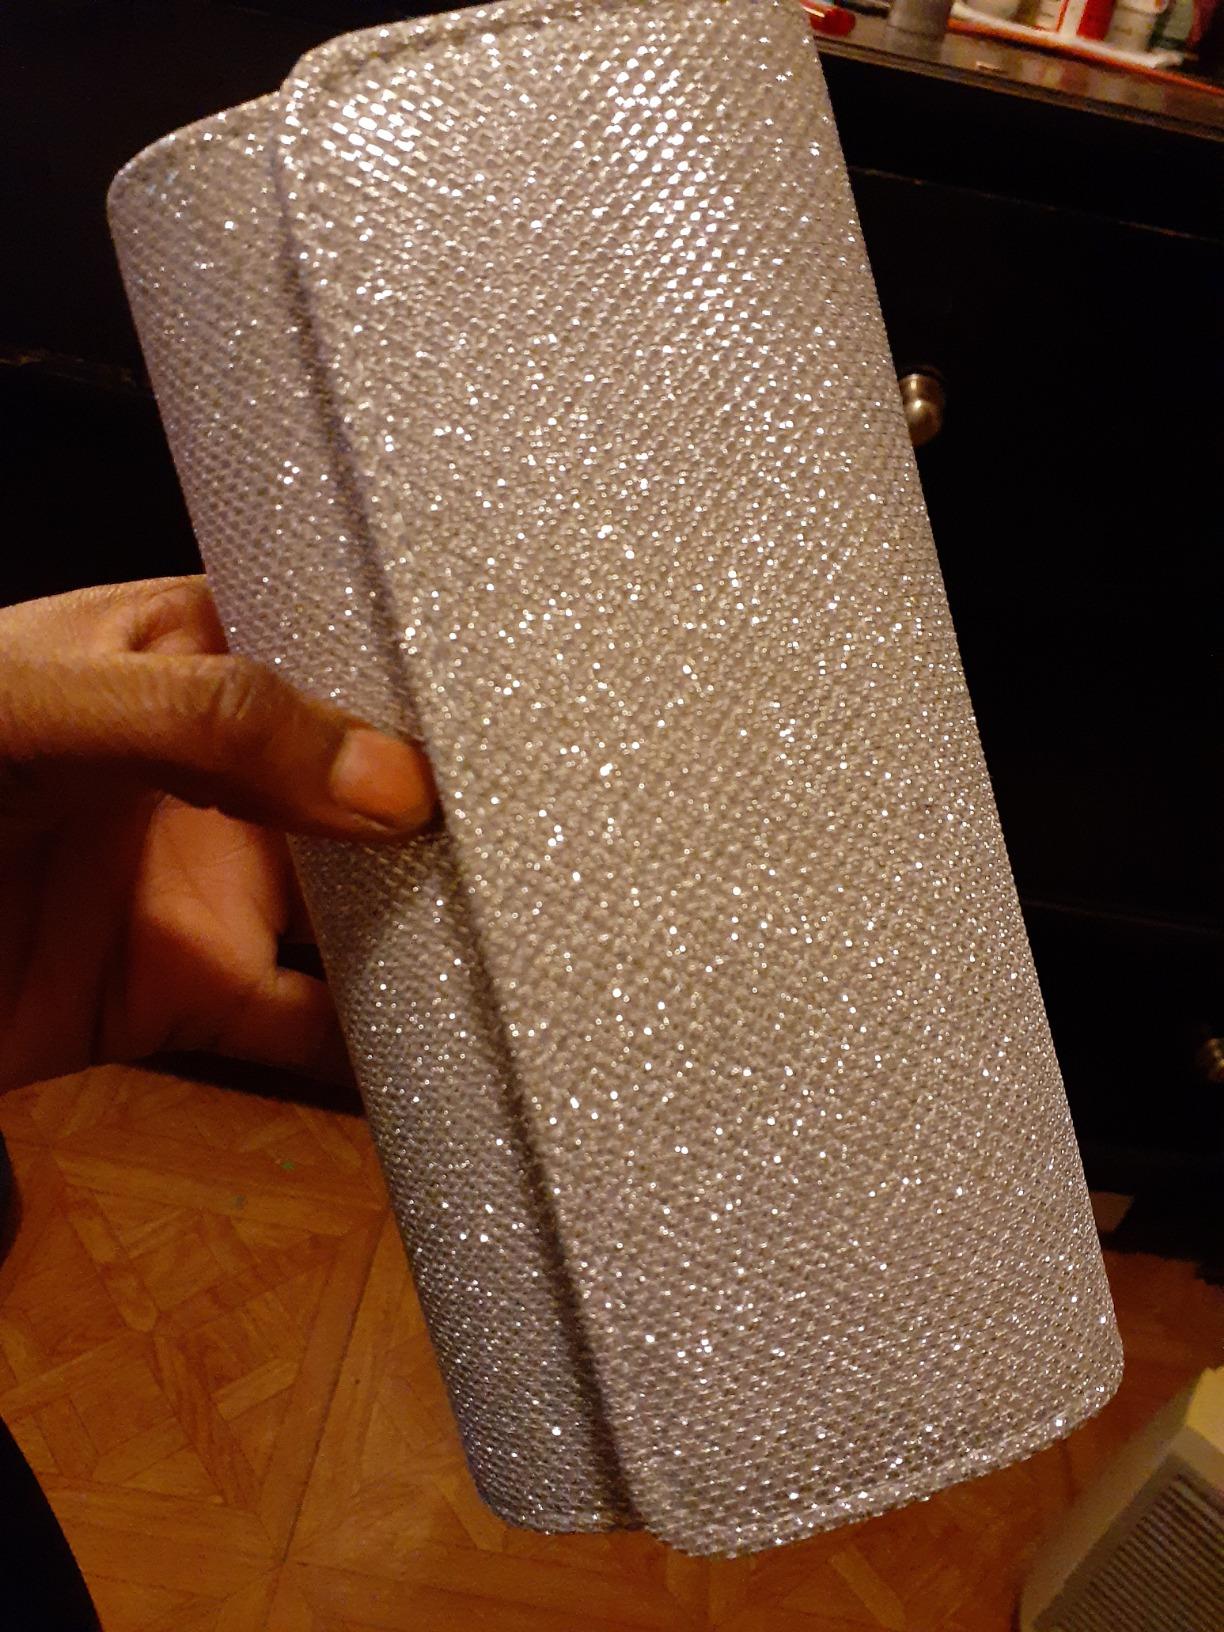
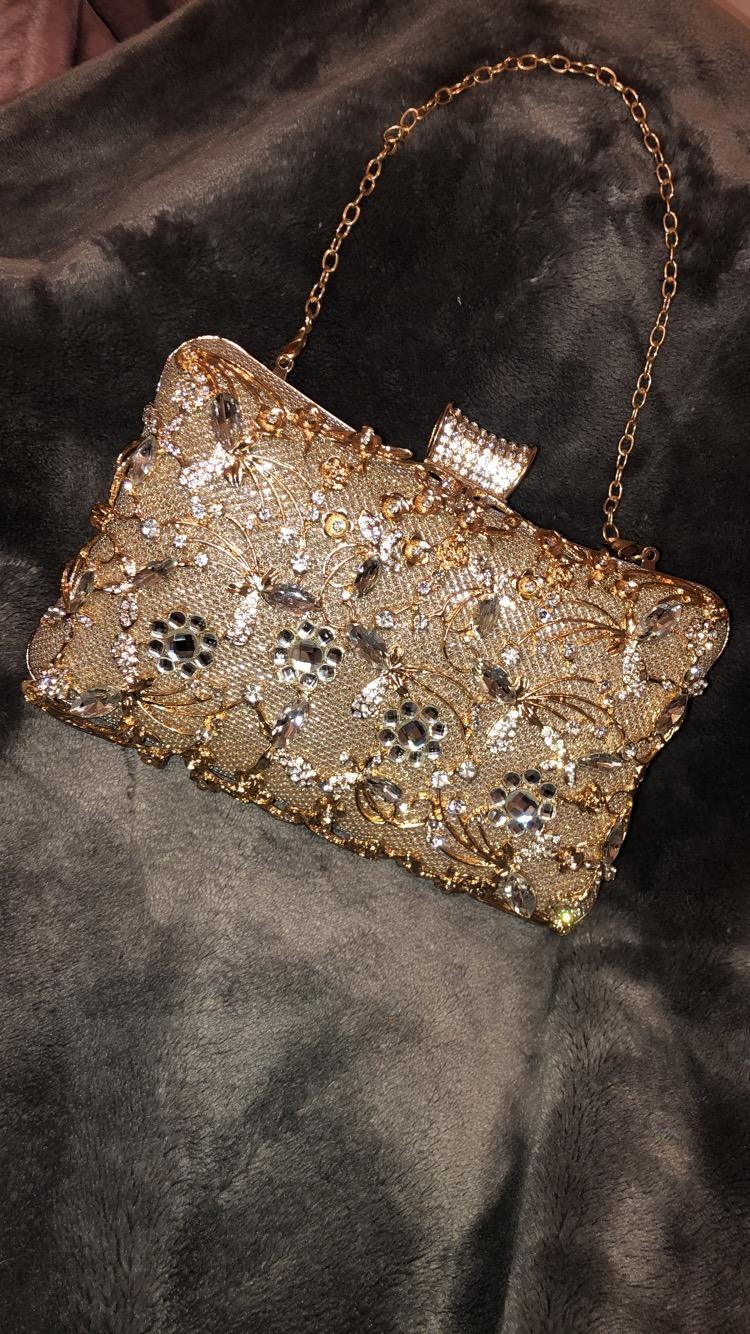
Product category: accessories_handbag
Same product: no